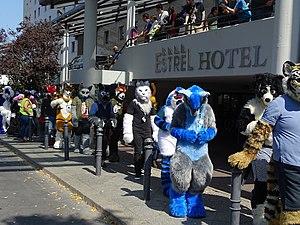
Parade dans la rue, à l'Eurofurence 2018, Berlin, devant l'hôtel abritant la convention
Une convention furry est un événement social rassemblant des membres de la communauté furry. Ces événements durent plusieurs jours et sont habituellement organisés dans des hôtels réservés pour l’occasion. Ils mettent en avant la culture furry et permettent aux participants de se réunir autour de diverses activités. En 2018, la plus grande convention se tient aux États-Unis avec 11 000 participants.